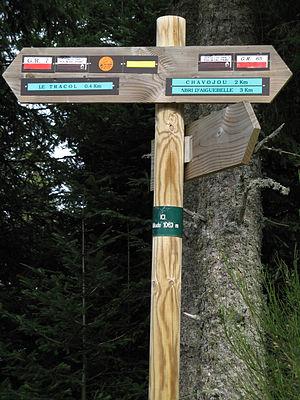
Panneau indicateur dans le parc du Pilat montrant différents balisages.
Saint-Appolinard est une commune française située dans le département de la Loire en région Auvergne-Rhône-Alpes.
Le parc naturel régional du Pilat est un des 10 parcs naturels régionaux de la région Auvergne-Rhône-Alpes. Labellisé en 1974, il est historiquement le deuxième parc naturel régional créé dans la région et compte parmi les premiers établis en France.